Describe the emotion expressed in this image:  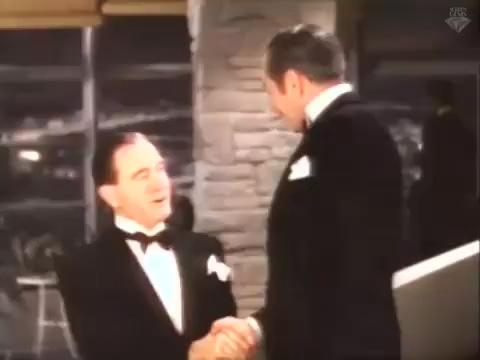
This person displays Suffering, valence and arousal with low intensity.